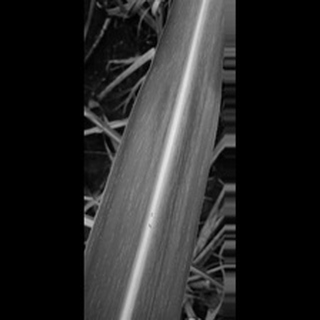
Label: sugarcane_mosaic